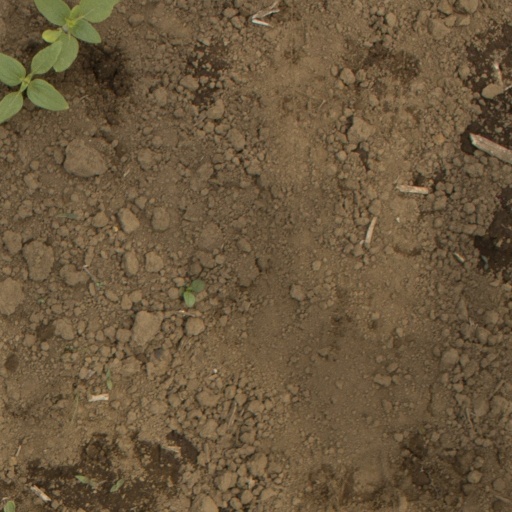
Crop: Jerusalem artichoke